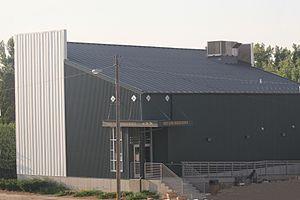
La ville de Malta est le siège du comté de Phillips, dans l’État du Montana, aux États-Unis. Lors du recensement de 2010, sa population s’élevait à 1 997 habitants.